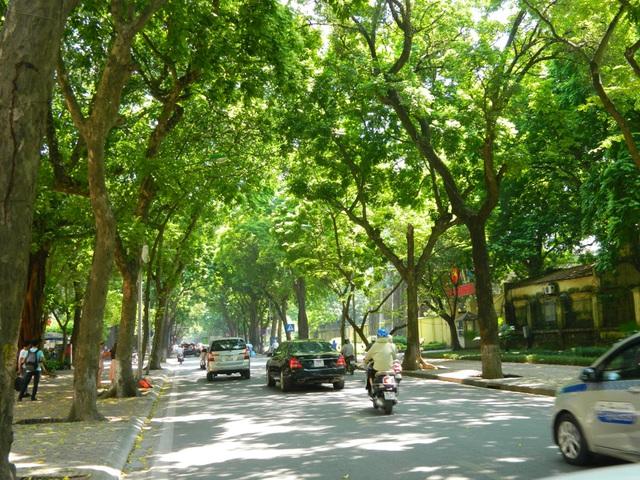
có một vài phương tiện giao thông đang lưu thông trên đường